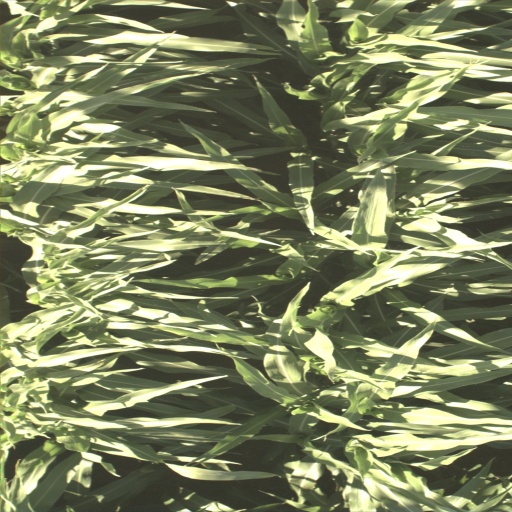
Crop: sorghum